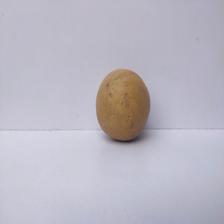
Size: Large